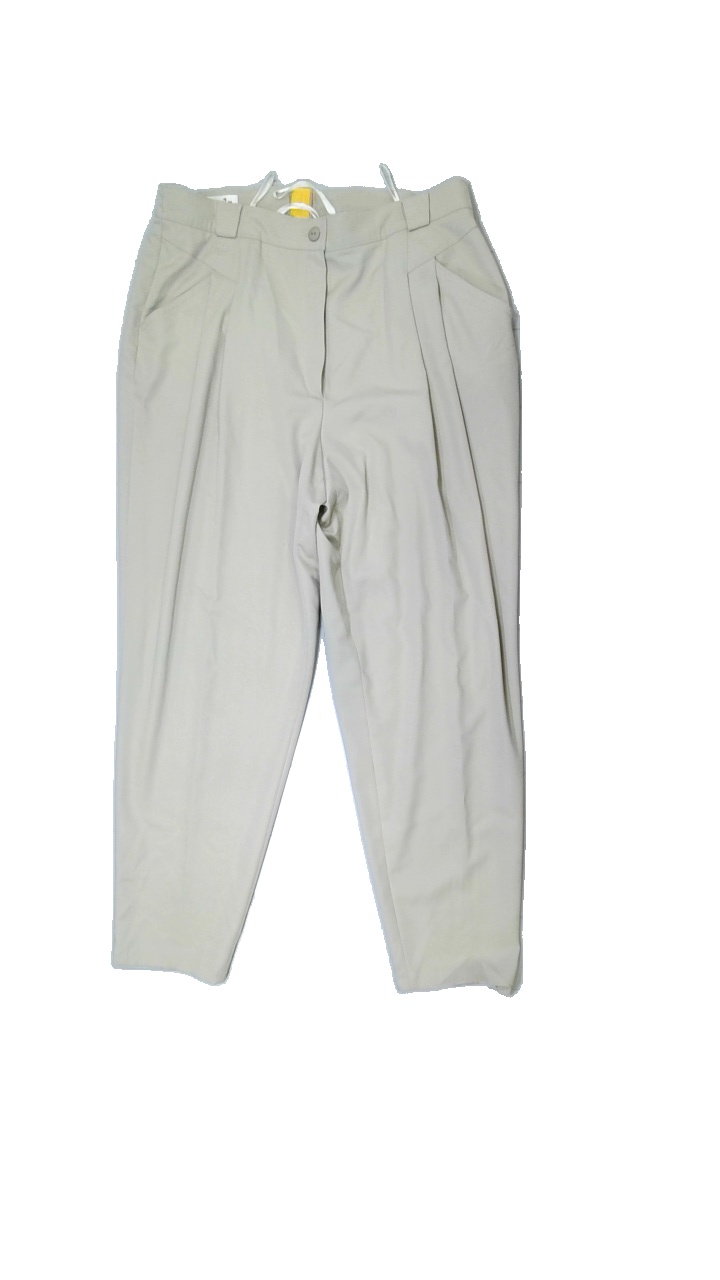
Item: Trousers (Men)
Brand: Happy Heidemann
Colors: Beige
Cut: Regular
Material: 50%polyester 50%viscose
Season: Autumn
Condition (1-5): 3
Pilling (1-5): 4
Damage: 1
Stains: Minor
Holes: Major
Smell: Minor
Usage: Export
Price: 50-100